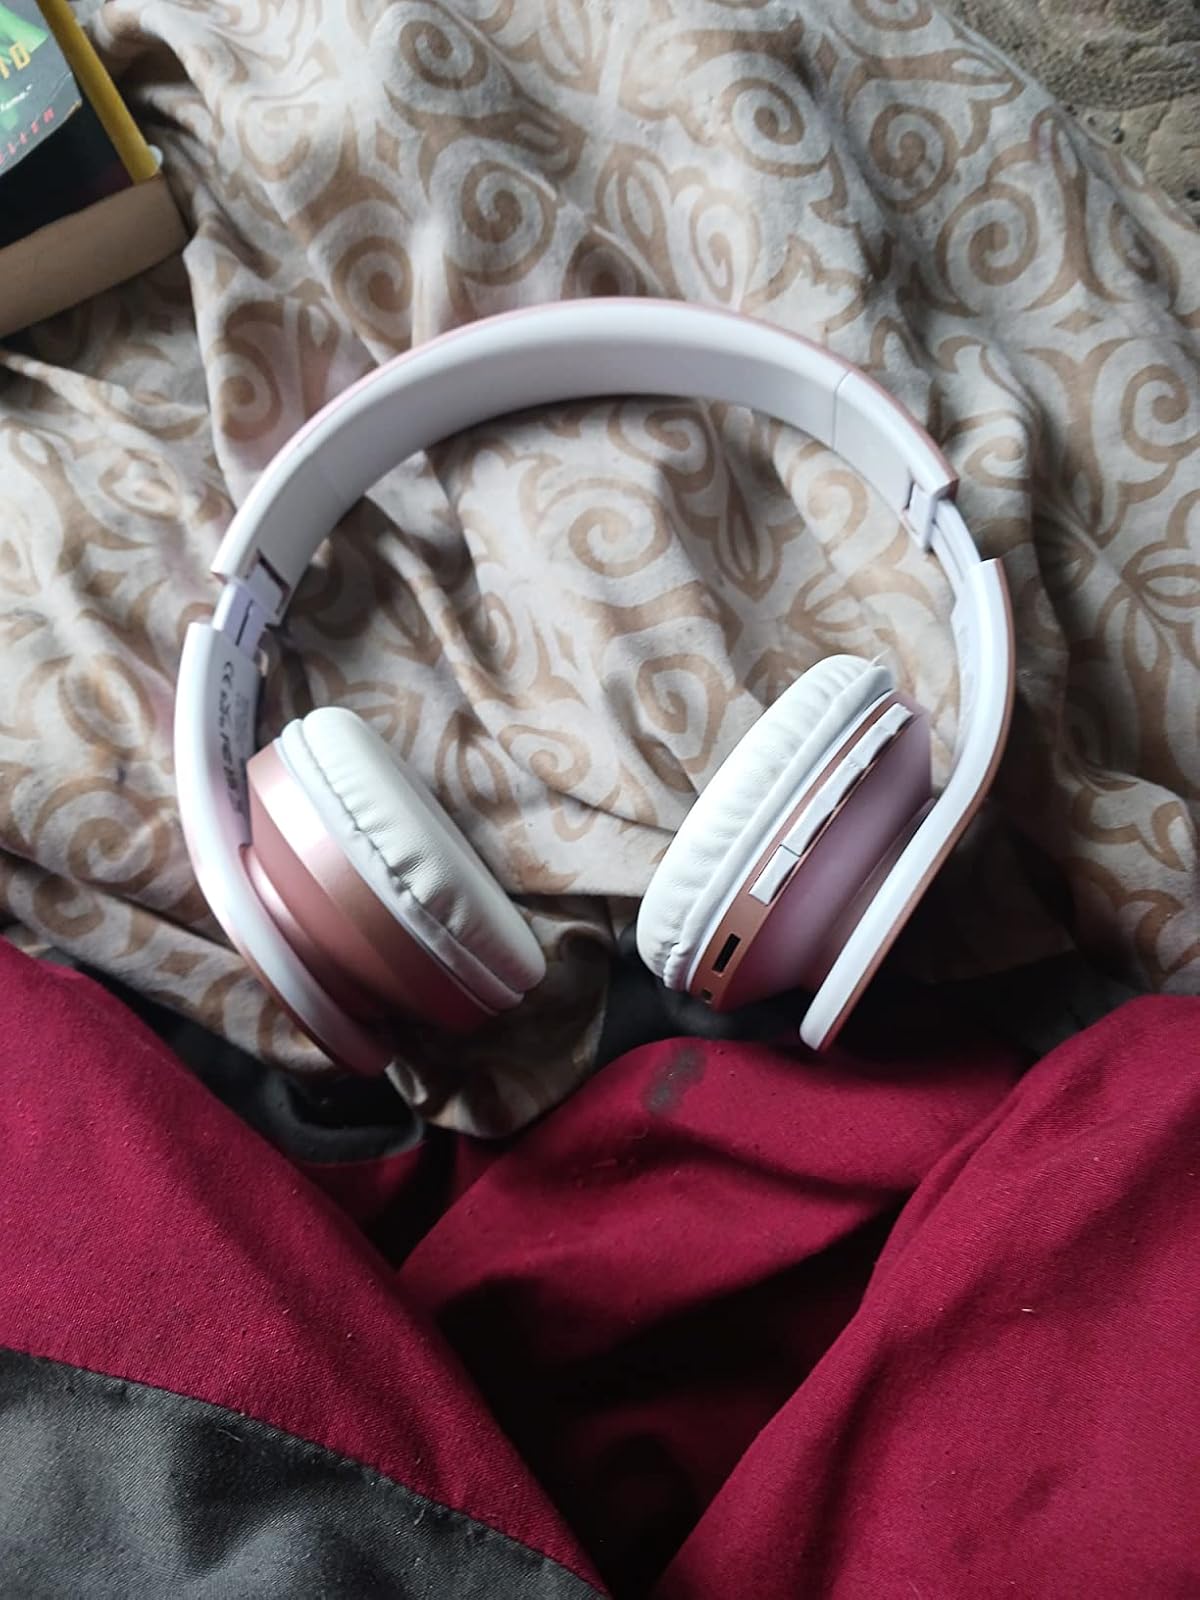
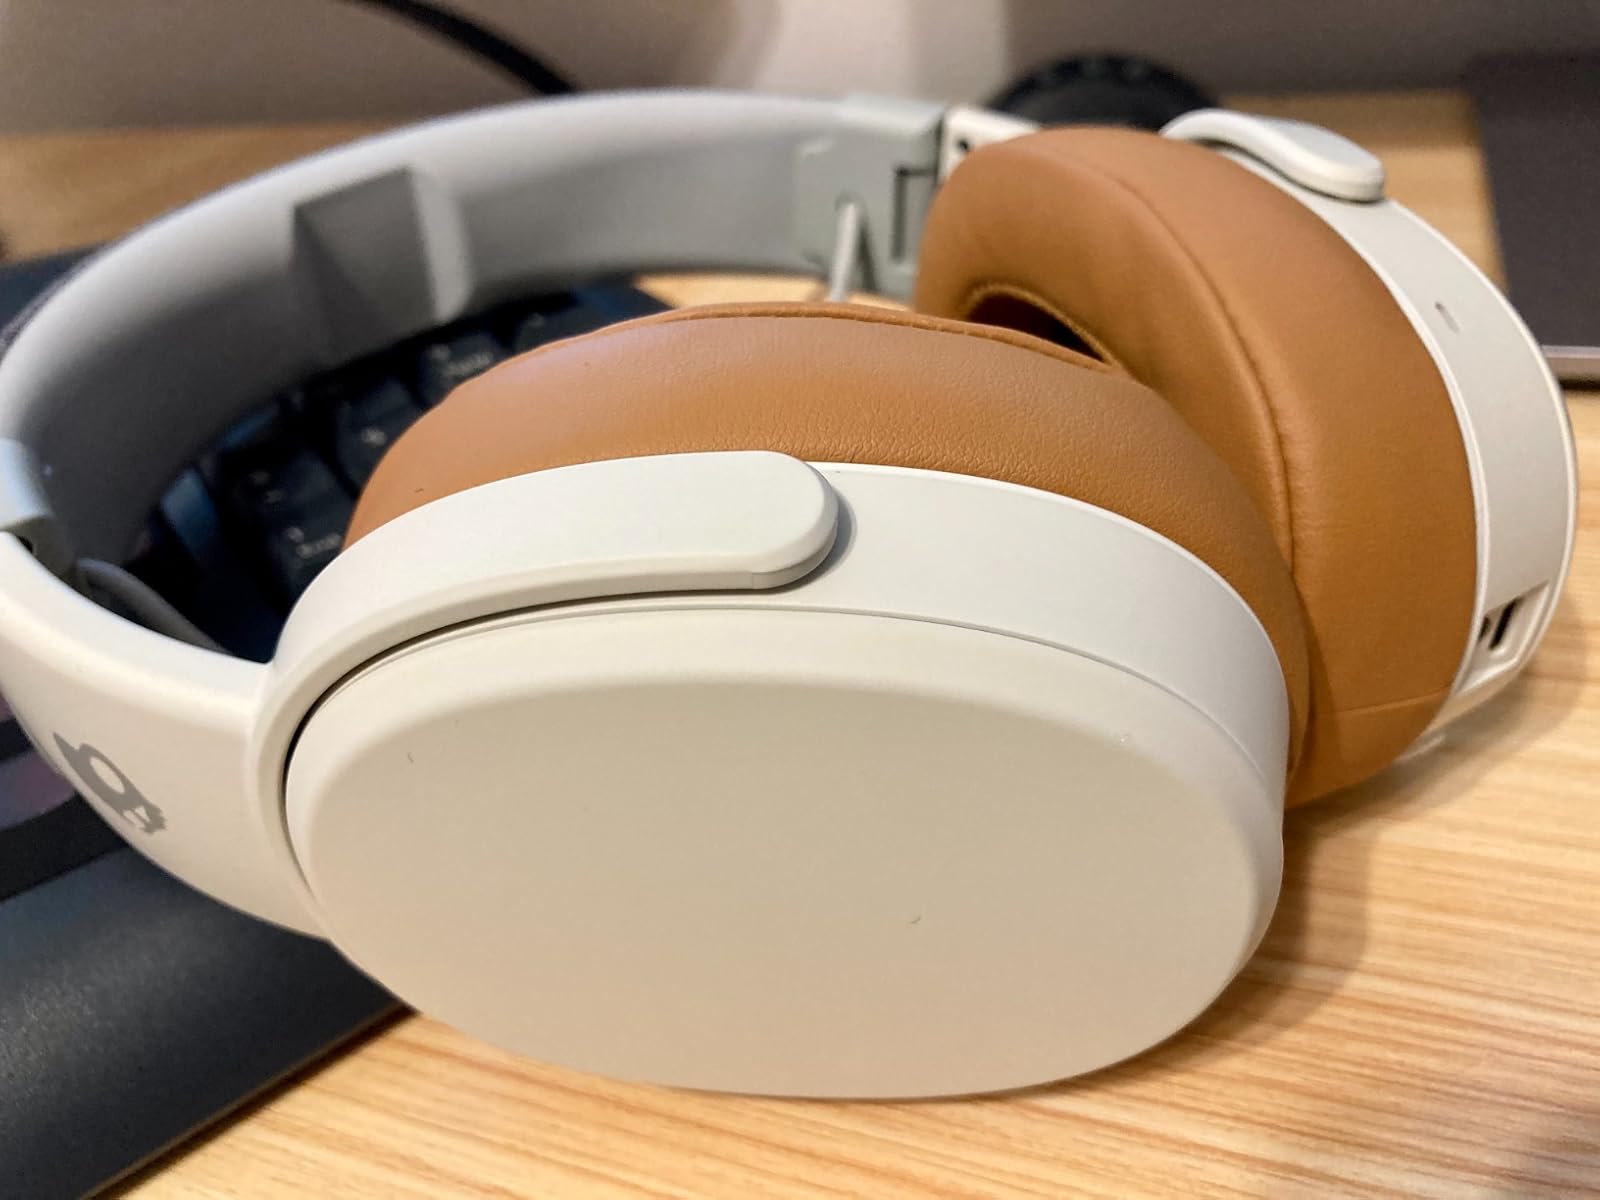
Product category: headphones
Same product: no